Long pepper

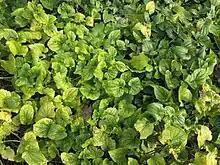
Guangxi Medicinal Botanical Garden, Nanning

Use of long pepper occurred in Greece in the sixth or fifth century BCE, though Hippocrates discussed it as a medicine rather than a spice. Among the Greeks and Romans and prior to the Columbian exchange, long pepper was a common spice.